Federal government of the United States

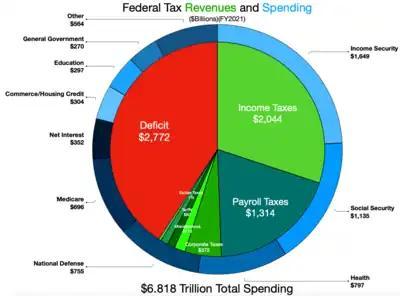
Federal revenue and spending of the U.S. federal government as of 2021

The executive branch is established in Article Two of the United States Constitution, which vests executive power in the president of the United States. The president is both the head of state (performing ceremonial functions) and the head of government (the chief executive). The Constitution directs the president to "take care that the laws be faithfully executed" and requires the president to swear or affirm to "preserve, protect and defend the Constitution of the United States." Legal scholars William P. Marshall and Saikrishna B. Prakash write of the Clause: "the President may neither breach federal law nor order their subordinates to do so, for defiance cannot be considered faithful execution. The Constitution also incorporates the English bars on dispensing or suspending the law, with some supposing that the Clause itself prohibits both." Many presidential actions are undertaken via executive orders, presidential proclamations, and presidential memoranda.